Chesters (estate)

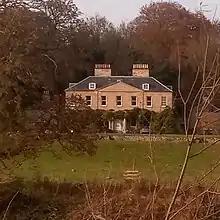
Chesters - a star of Country House Rescue

Chesters is a country estate near Ancrum, located on the banks of the River Teviot in the Scottish Borders area of Scotland. The estate includes a listed house, workers houses, gardens and extensive grounds. National Grid Reference NT 60842 22512.